2010 European Ladies' Team Championship

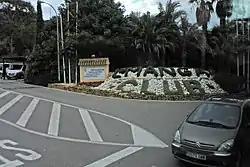
La Manga Club

The 2010 European Ladies' Team Championship took place 6–10 July at La Manga Club in Cartagena, Spain. It was the 28th women's golf amateur European Ladies' Team Championship.